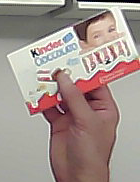
Product: kinder_chocolate